Agnes Moorehead

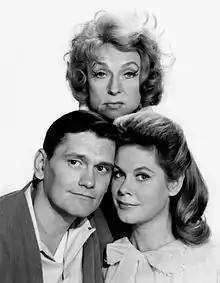
Moorehead with "Bewitched" castmates Dick York and Elizabeth Montgomery

In 1964, Moorehead accepted the role of Endora, Samantha's (Elizabeth Montgomery) mortal-loathing, quick-witted witch mother in the situation comedy "Bewitched". She later commented that she had not expected it to succeed and that she ultimately felt trapped by its success, but she had negotiated to appear in only eight of every 12 episodes made, thus allowing her sufficient time to pursue other projects. She also felt that the television writing was often below standard and dismissed many of the "Bewitched" scripts as "hack" in a 1965 interview for "TV Guide". The role brought her a level of recognition that she had not received before as "Bewitched" was in the top-10 programs for the first few years it aired.